Grey-sided laughingthrush

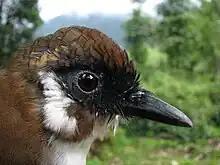
Close-up of head, Arunachal Pradesh, India.

It is found in Bhutan, China, India, Myanmar, Nepal, and the Hawaiian Islands (where it was introduced). Its natural habitat is subtropical or tropical moist montane forests.